The Fan (1996 film)

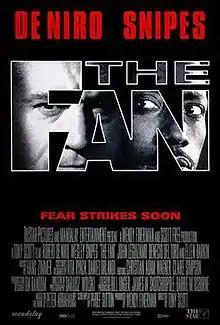
Theatrical release poster

The Fan is a 1996 American sports psychological thriller film directed by Tony Scott and starring Robert De Niro and Wesley Snipes, based on the 1995 novel by Peter Abrahams. The film received generally negative reviews from critics and was a box-office flop. Over time, the direction, the performances and the score have been praised.